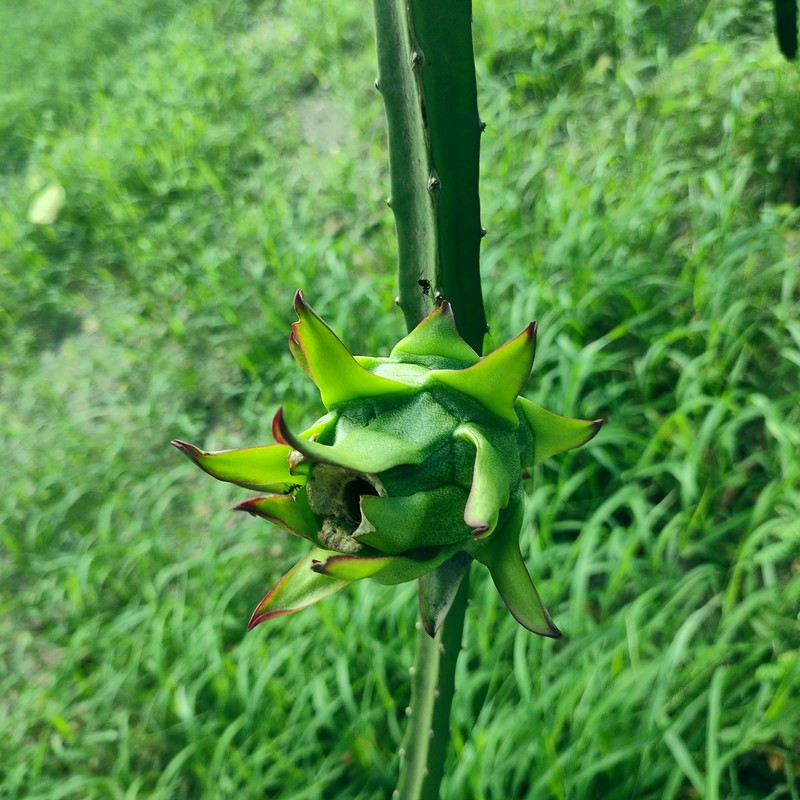
Label: Immature Dragon Fruit